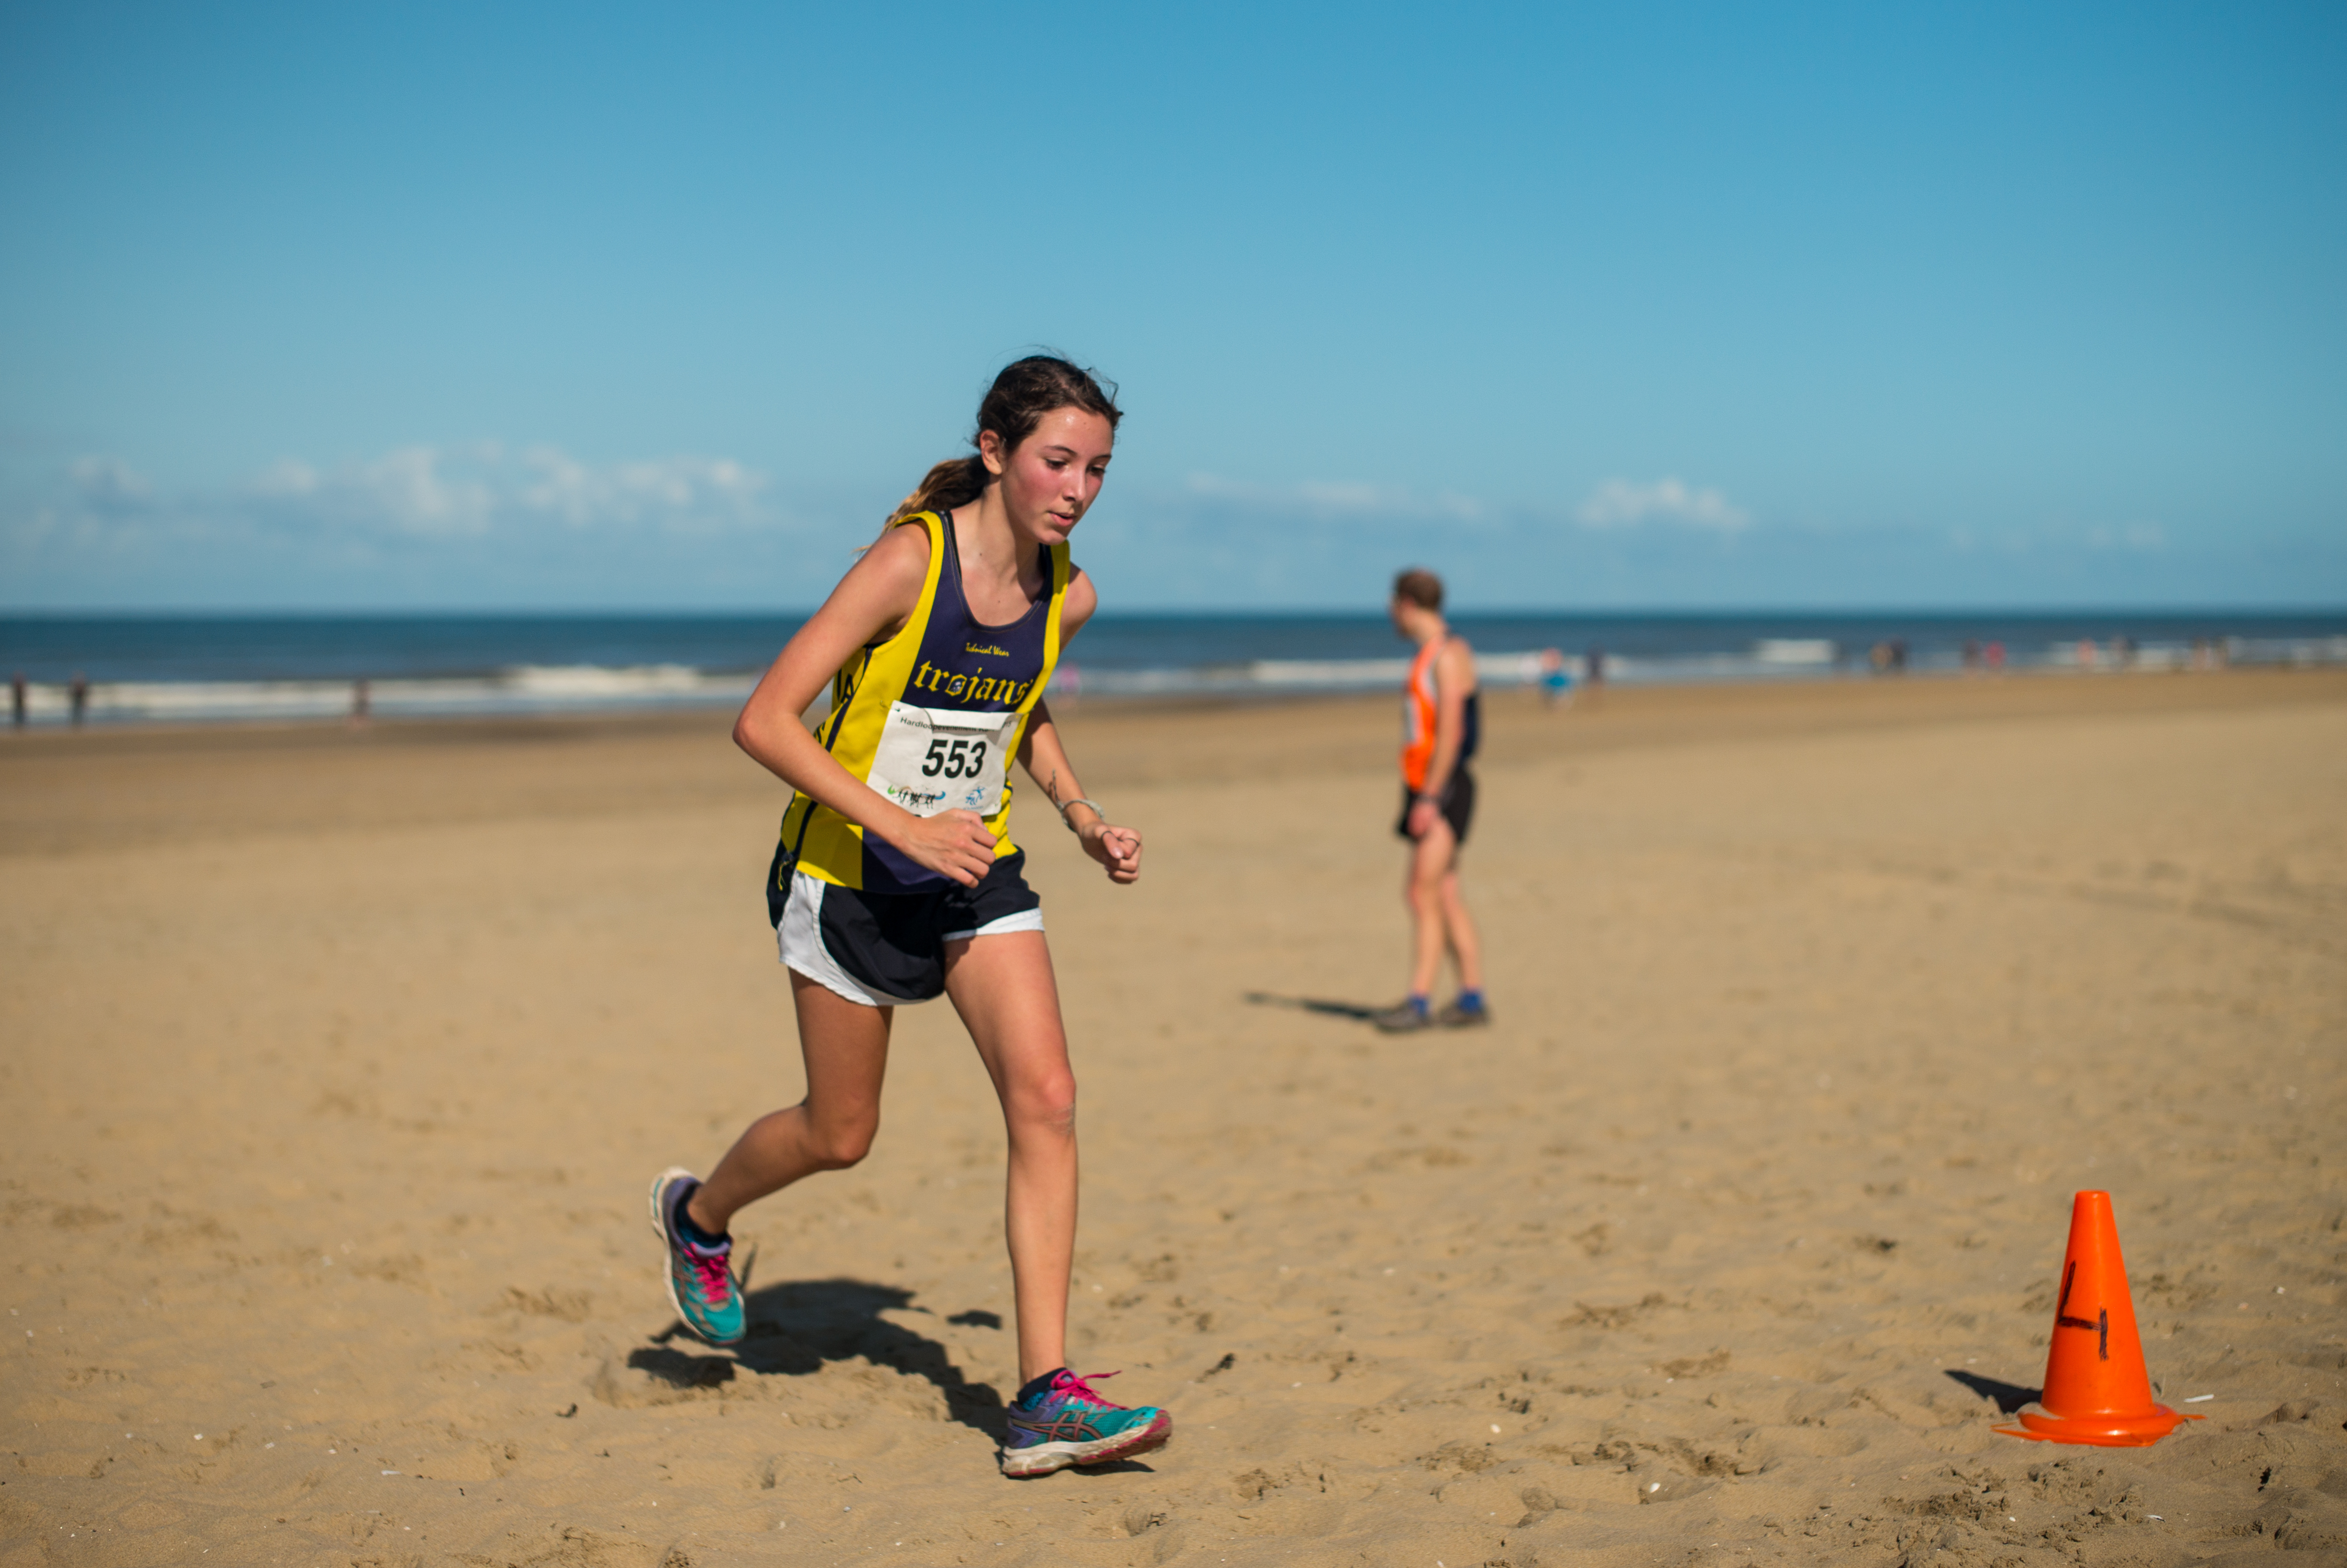
beach, sea, sand, person, running, jogging, sports, endurance, athletics, physical exercise, human action, endurance sports, ultramarathon